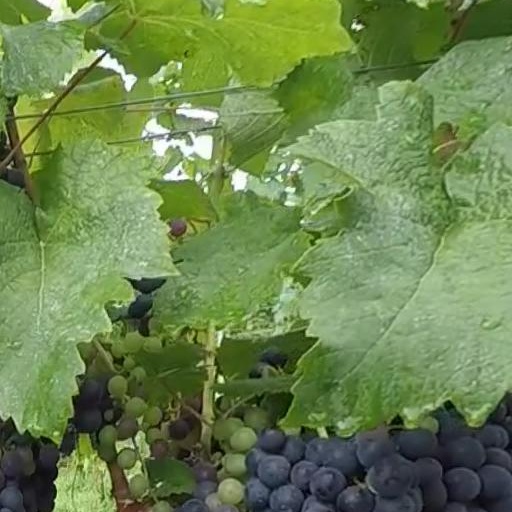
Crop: grape